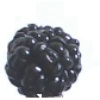
Label: mulberry